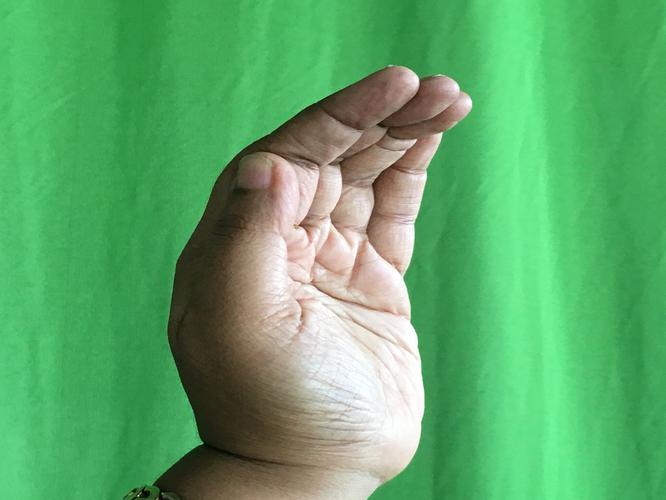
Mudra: Sarpasirsha
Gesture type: single_hand